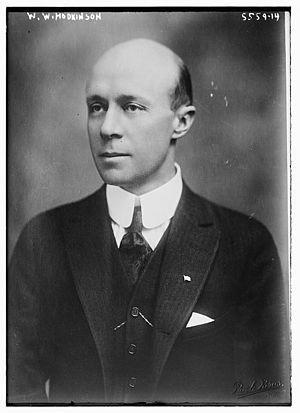
Paramount Pictures Corporation est l'une des plus grandes sociétés de production cinématographique. Elle est issue de la fusion en 1916 de la Famous Players, créée en 1912 par Adolph Zukor, avec la Jesse L. Lasky Feature Play Company et qui absorbent la Paramount Pictures Corporation une petite société fondée en 1914. C'est le plus ancien studio de cinéma américain encore en activité avec Universal Pictures. Filiale du conglomérat ViacomCBS, son siège social se situe sur Melrose Avenue à Hollywood, en Californie au sein des Paramount Studios.
William Wadsworth Hodkinson, plus connu sous le nom de W.W. Hodkinson, est né à Independence au Kansas. Surnommé « l'homme qui créa Hollywood », il ouvre son premier cinéma en 1907 à Ogden dans l'Utah avant de changer la manière de produire, distribuer et diffuser un film. Il devient le leader de la distribution de films sur la côte ouest et fonde en 1914 la société de distribution Paramount Pictures Corporation.